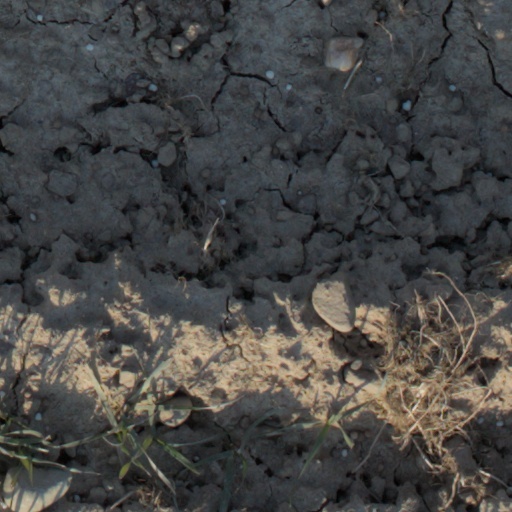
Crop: wheat